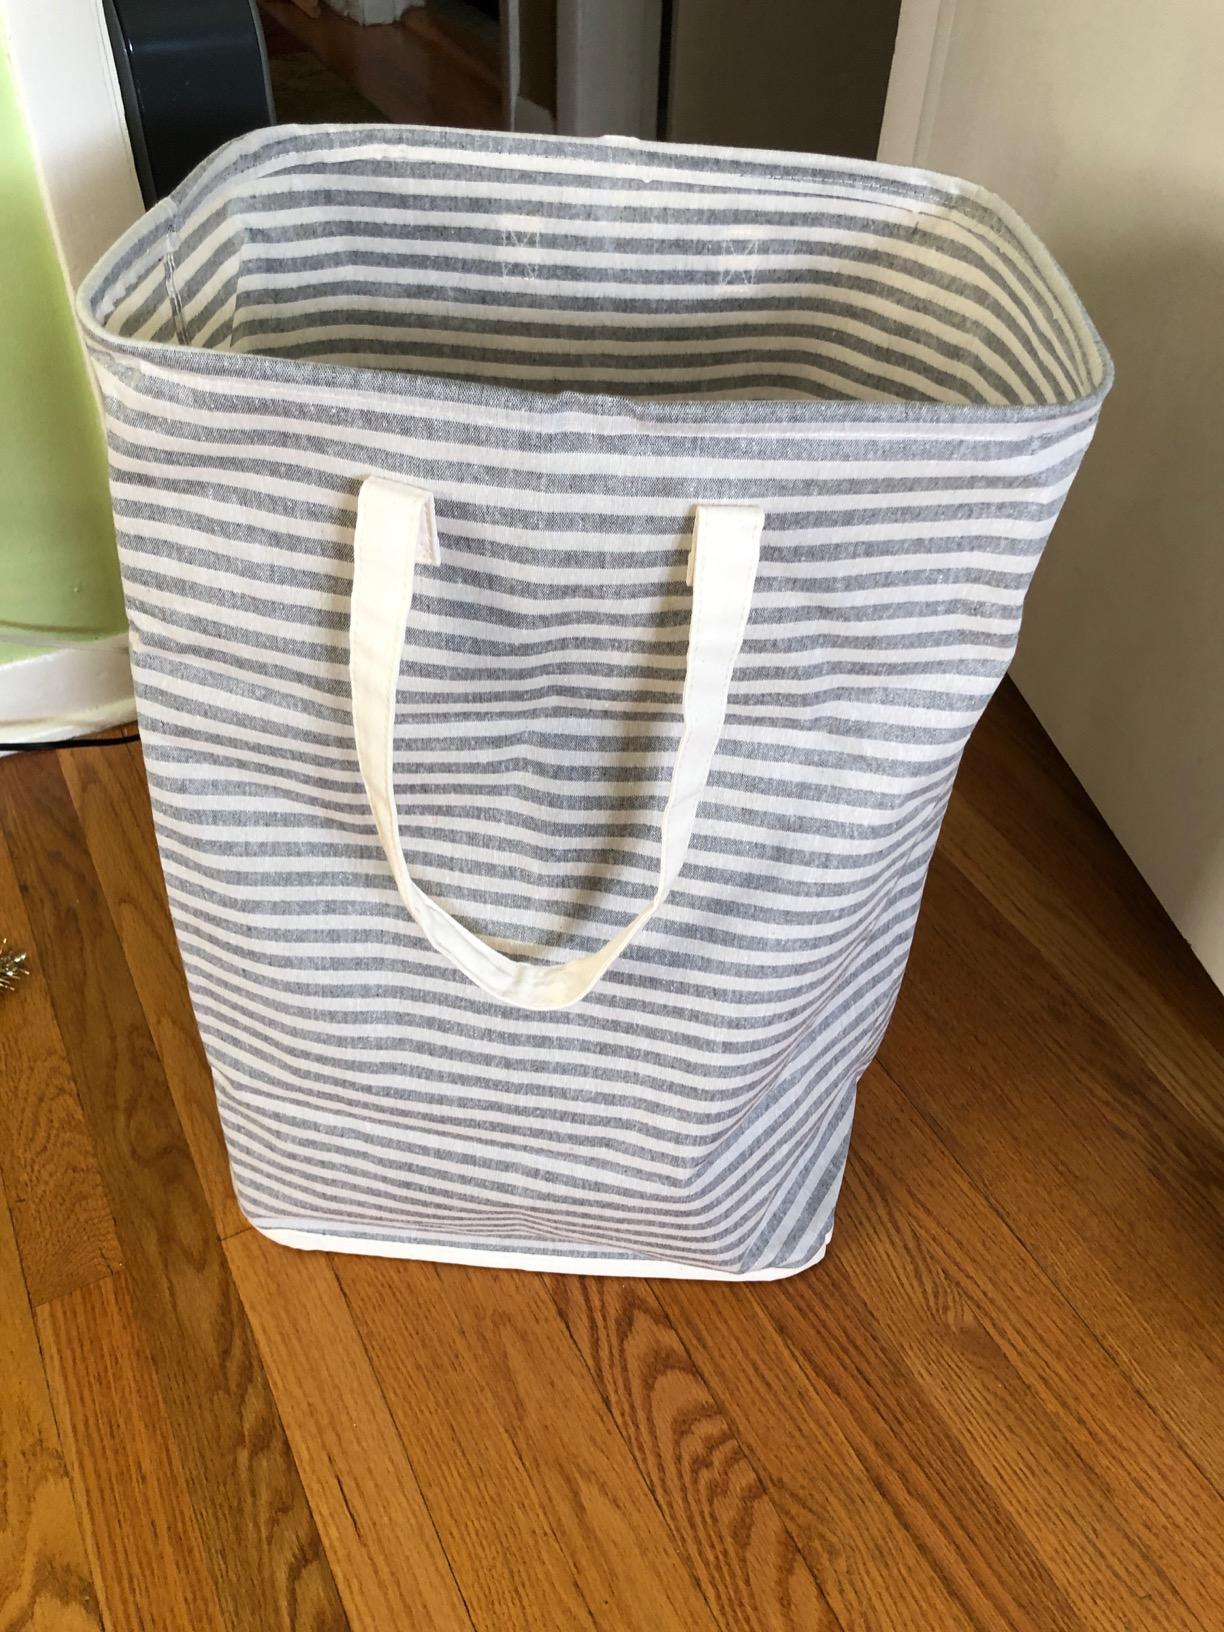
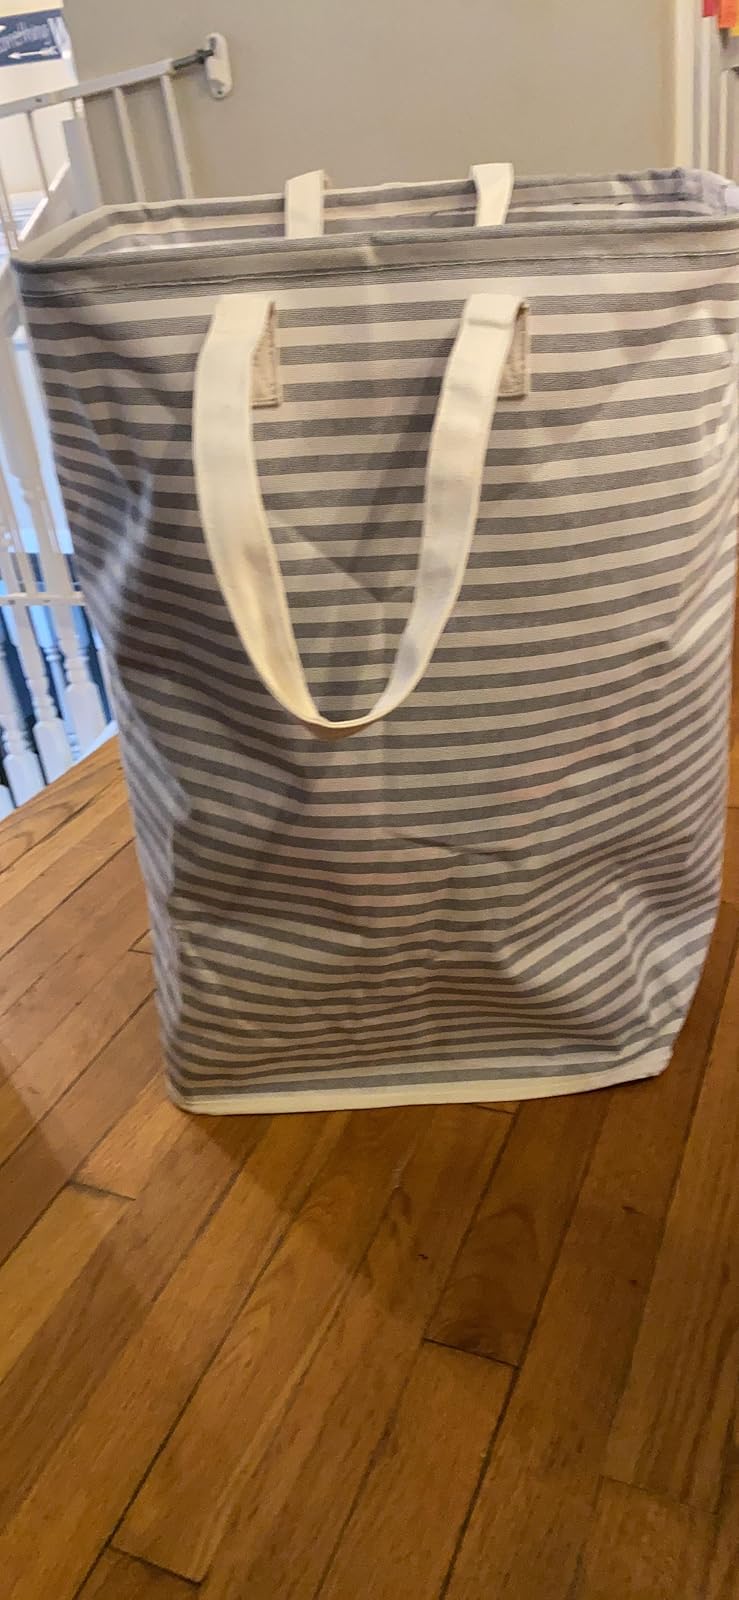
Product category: items_hamper
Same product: yes